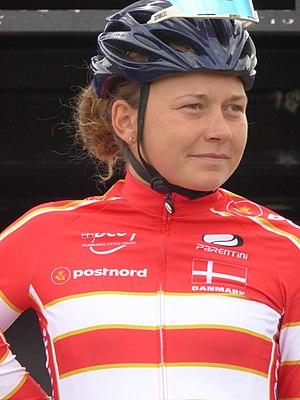
Christina Siggaard est une coureuse cycliste professionnelle danoise.